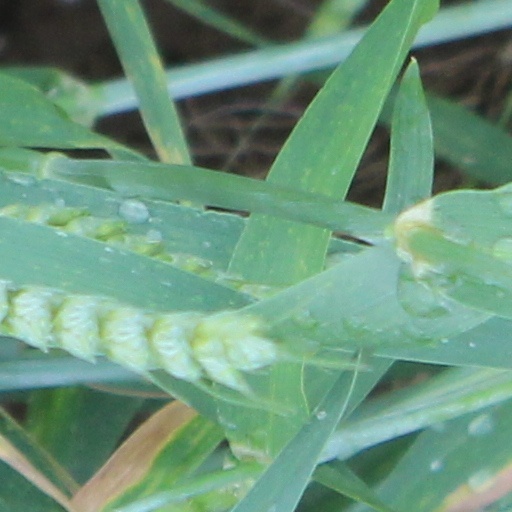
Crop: wheat